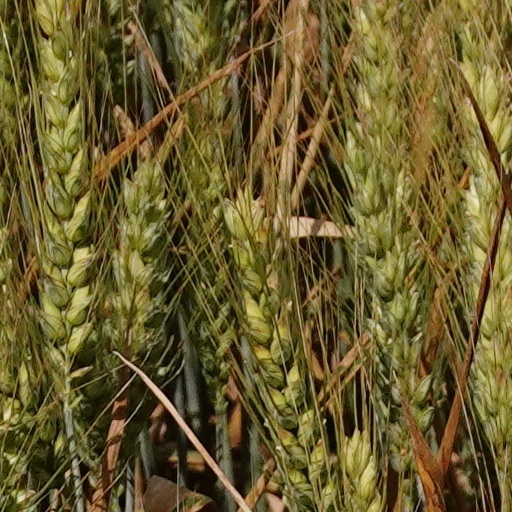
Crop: wheat